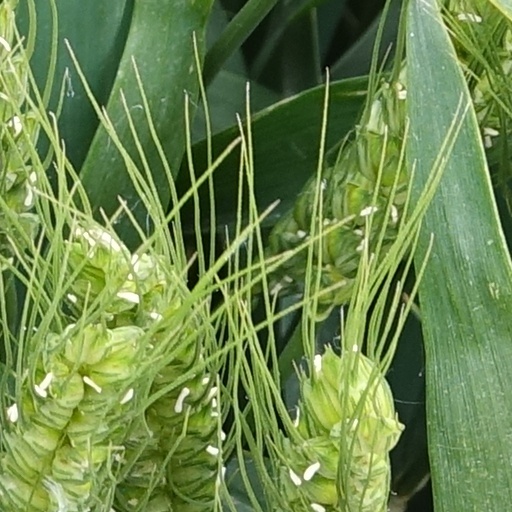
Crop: wheat